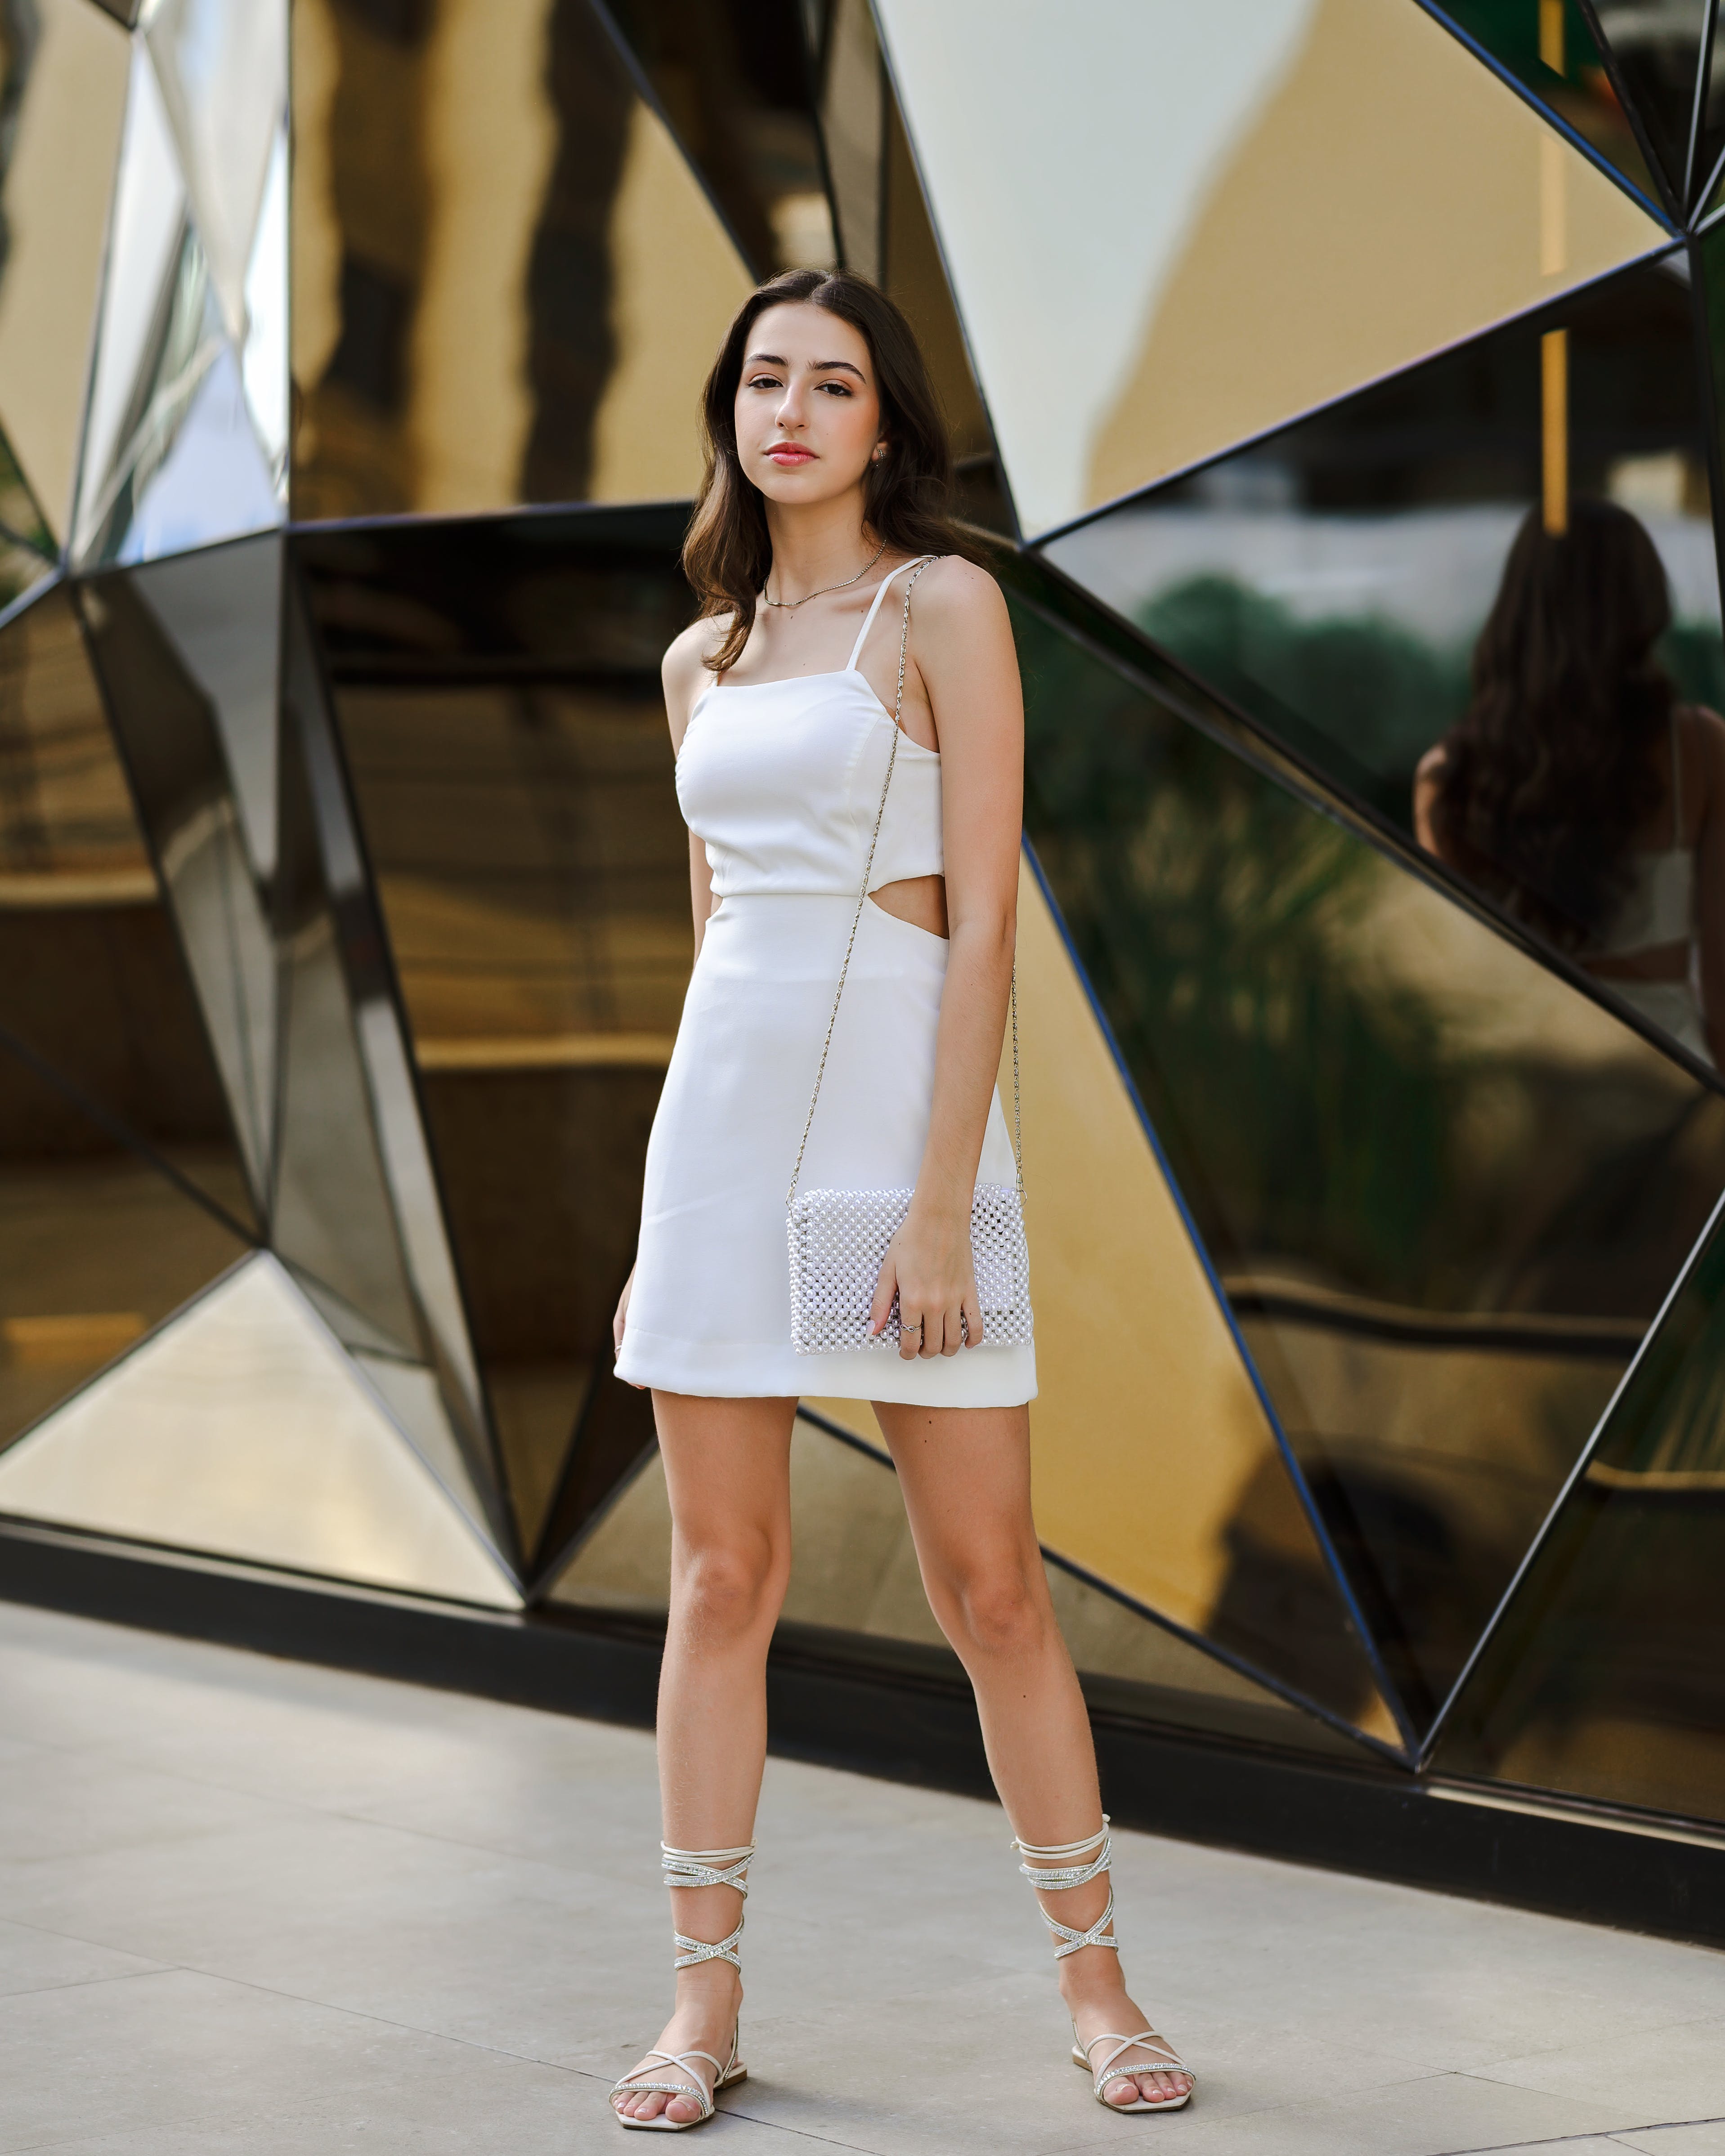
woman, joint, dress, One piece garment, fashion, neck, waist, automotive design, thigh, flash photography, day dress, black hair, fashion design, formal wear, beauty, knee, long hair, human leg, event, flooring, haute couture, sandal, fashion model, cocktail dress, brown hair, fashion show, public event, high heels, abdomen, fashion accessory, eyewear, photo shoot